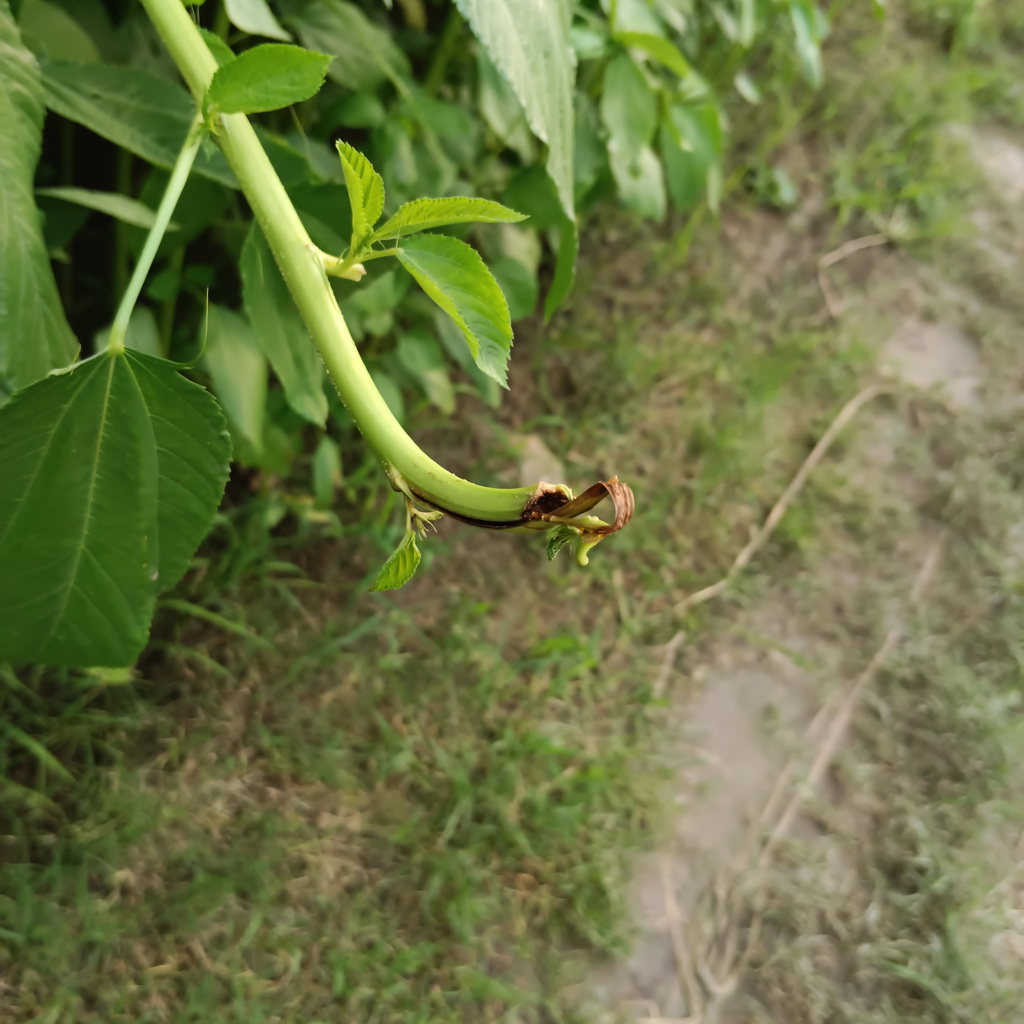
Label: Stem Soft Rot